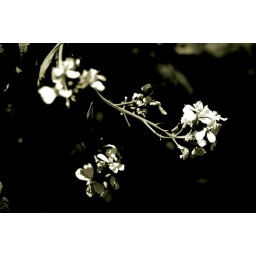
growing on the radishes in the garden. playing around with different black and white actions.